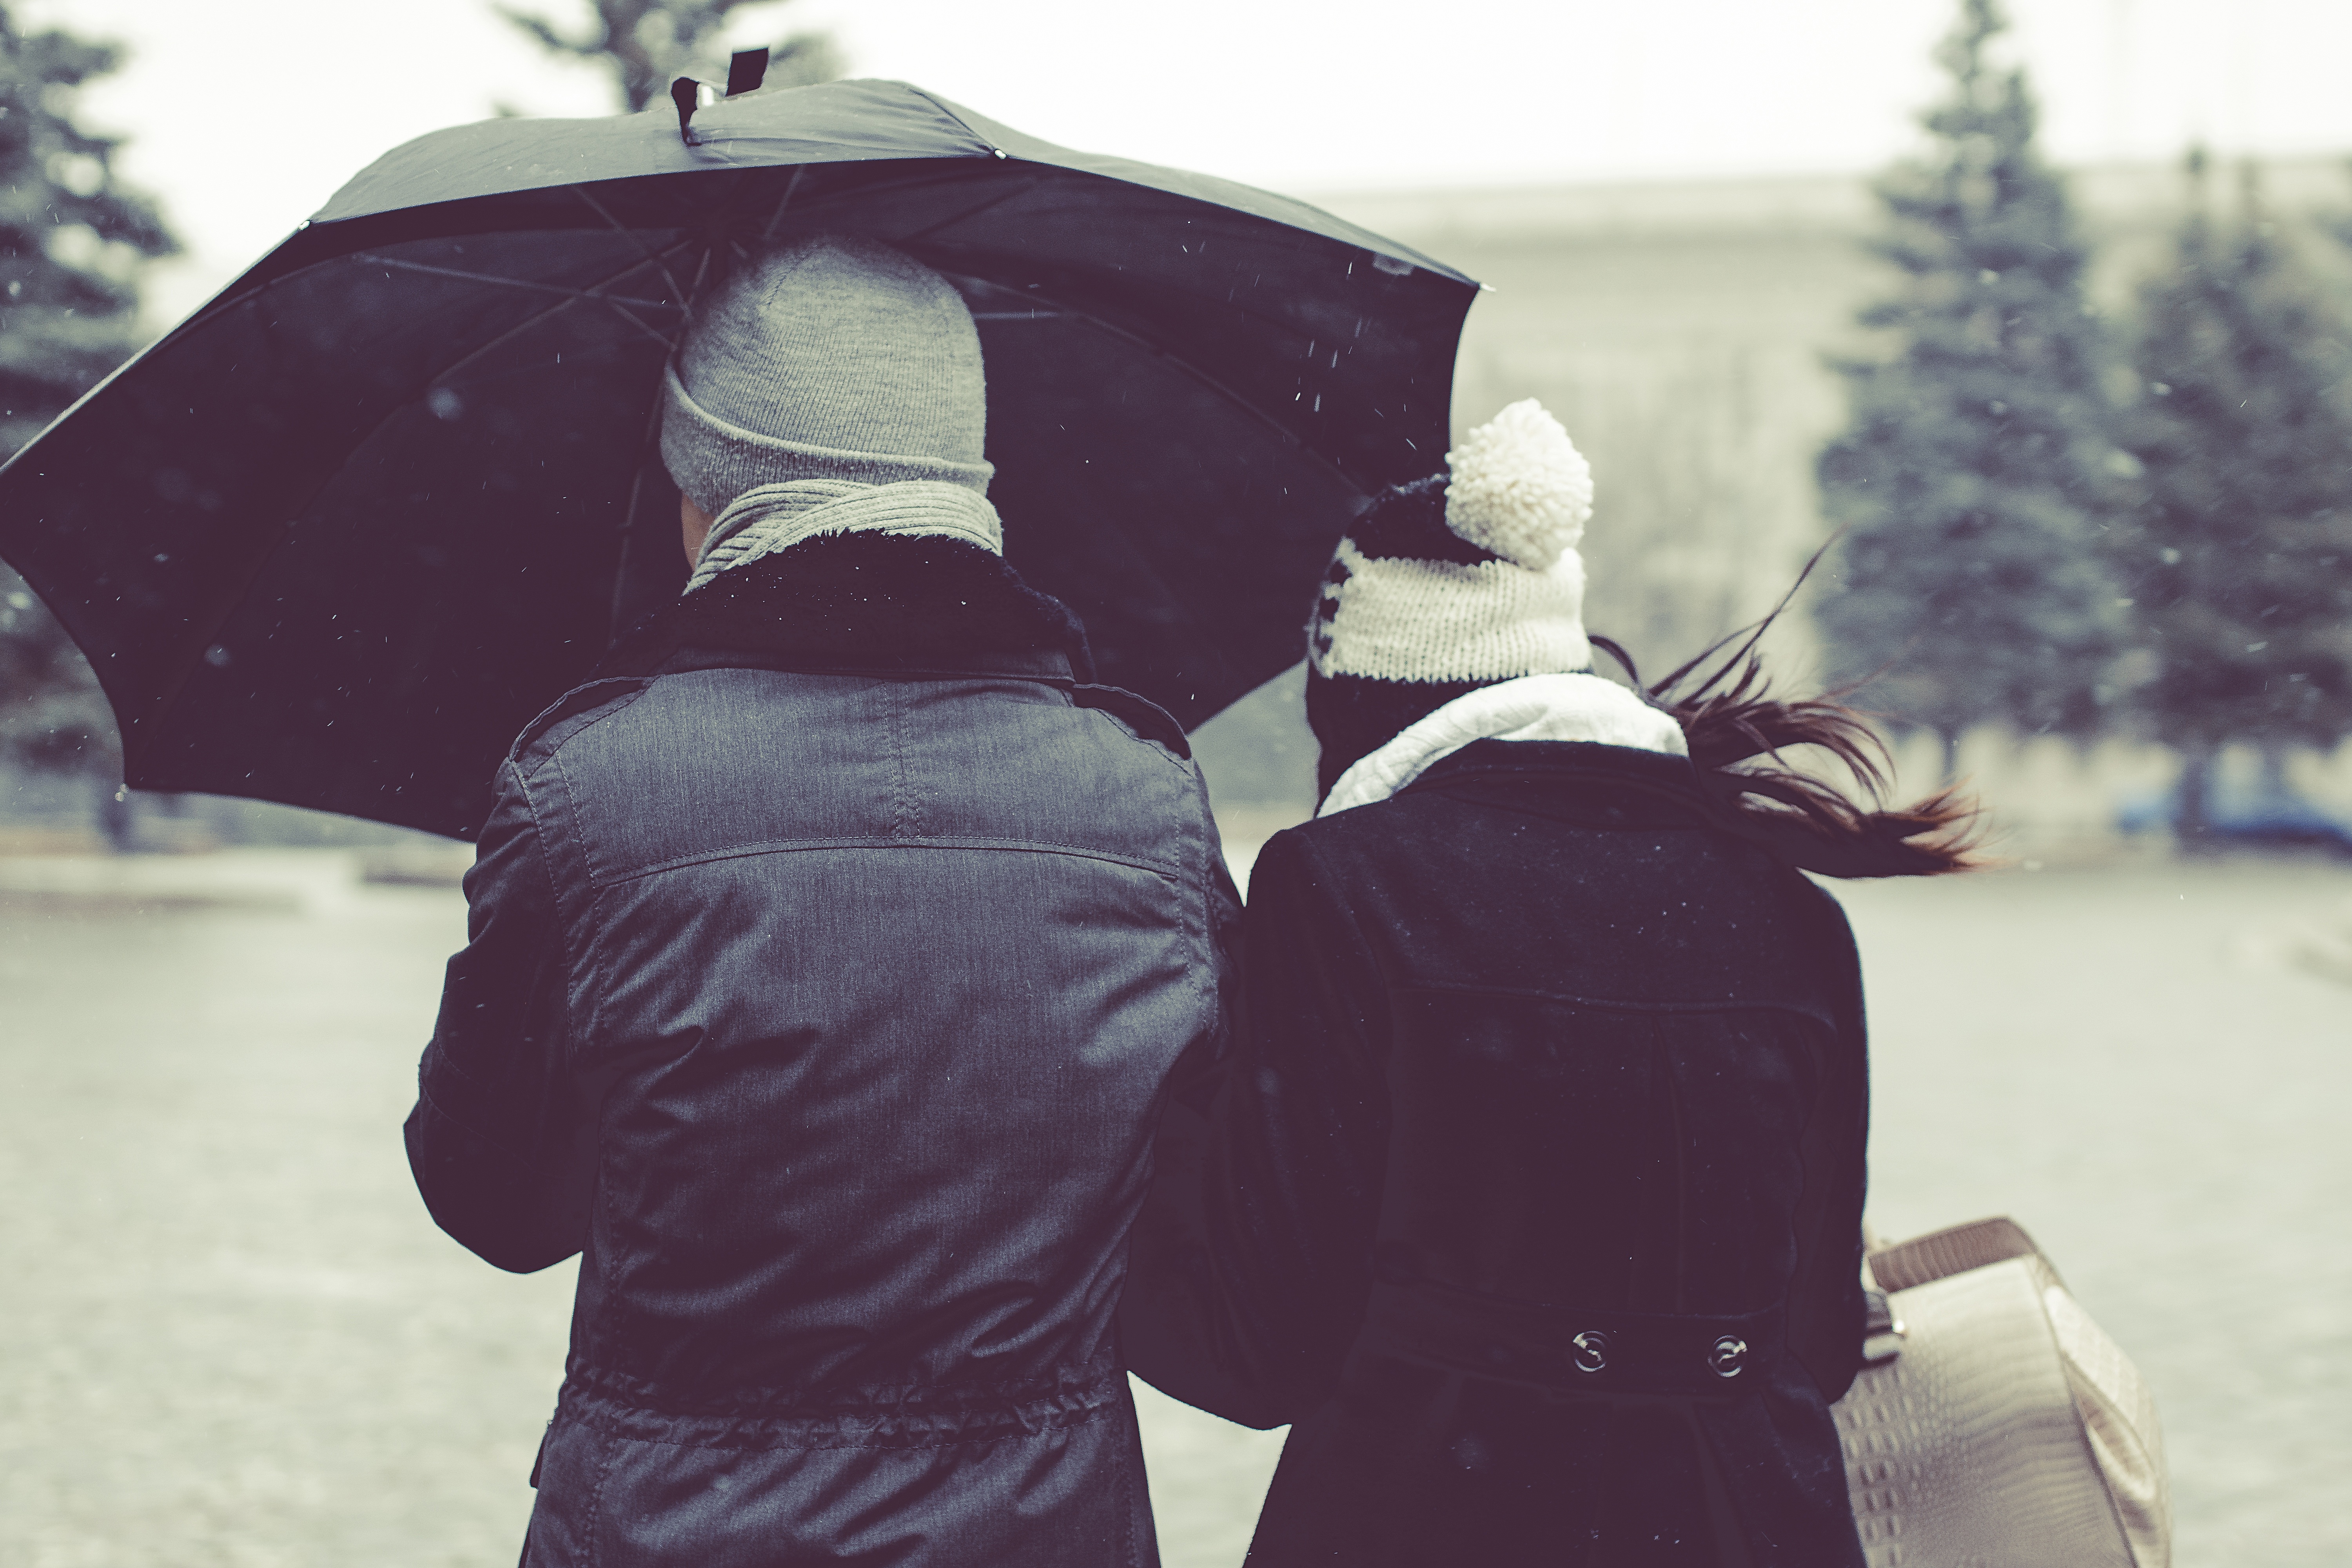
man, snow, winter, people, rain, spring, umbrella, color, weather, couple, clothing, black, season, rainy, dress, photograph, image, clothes, interaction